Charles Stieff

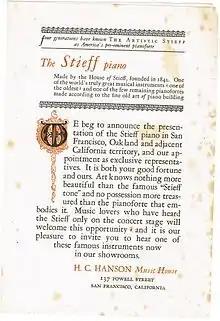
Advertising Announcement of "Exclusive representation" for sale of Stieff pianos in the San Francisco Bay area and California territories.

This article is adapted from "Pianos and Their Makers: a Comprehensive History of the Development of the Piano from the Monochord to the Concert Grand Player Piano", by Alfred Dolge, published in 1911 by Covina Co.